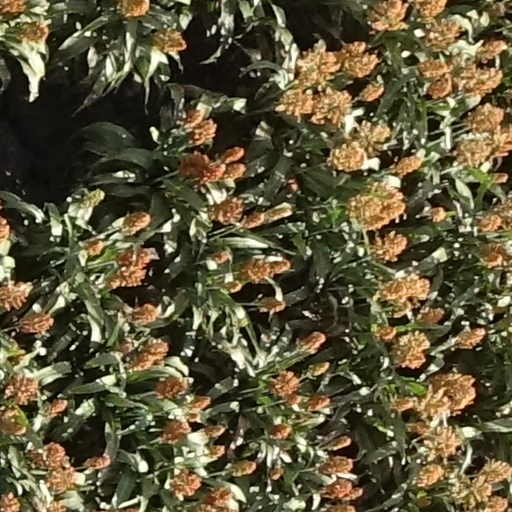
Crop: sorghum